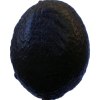
Label: black_avocado